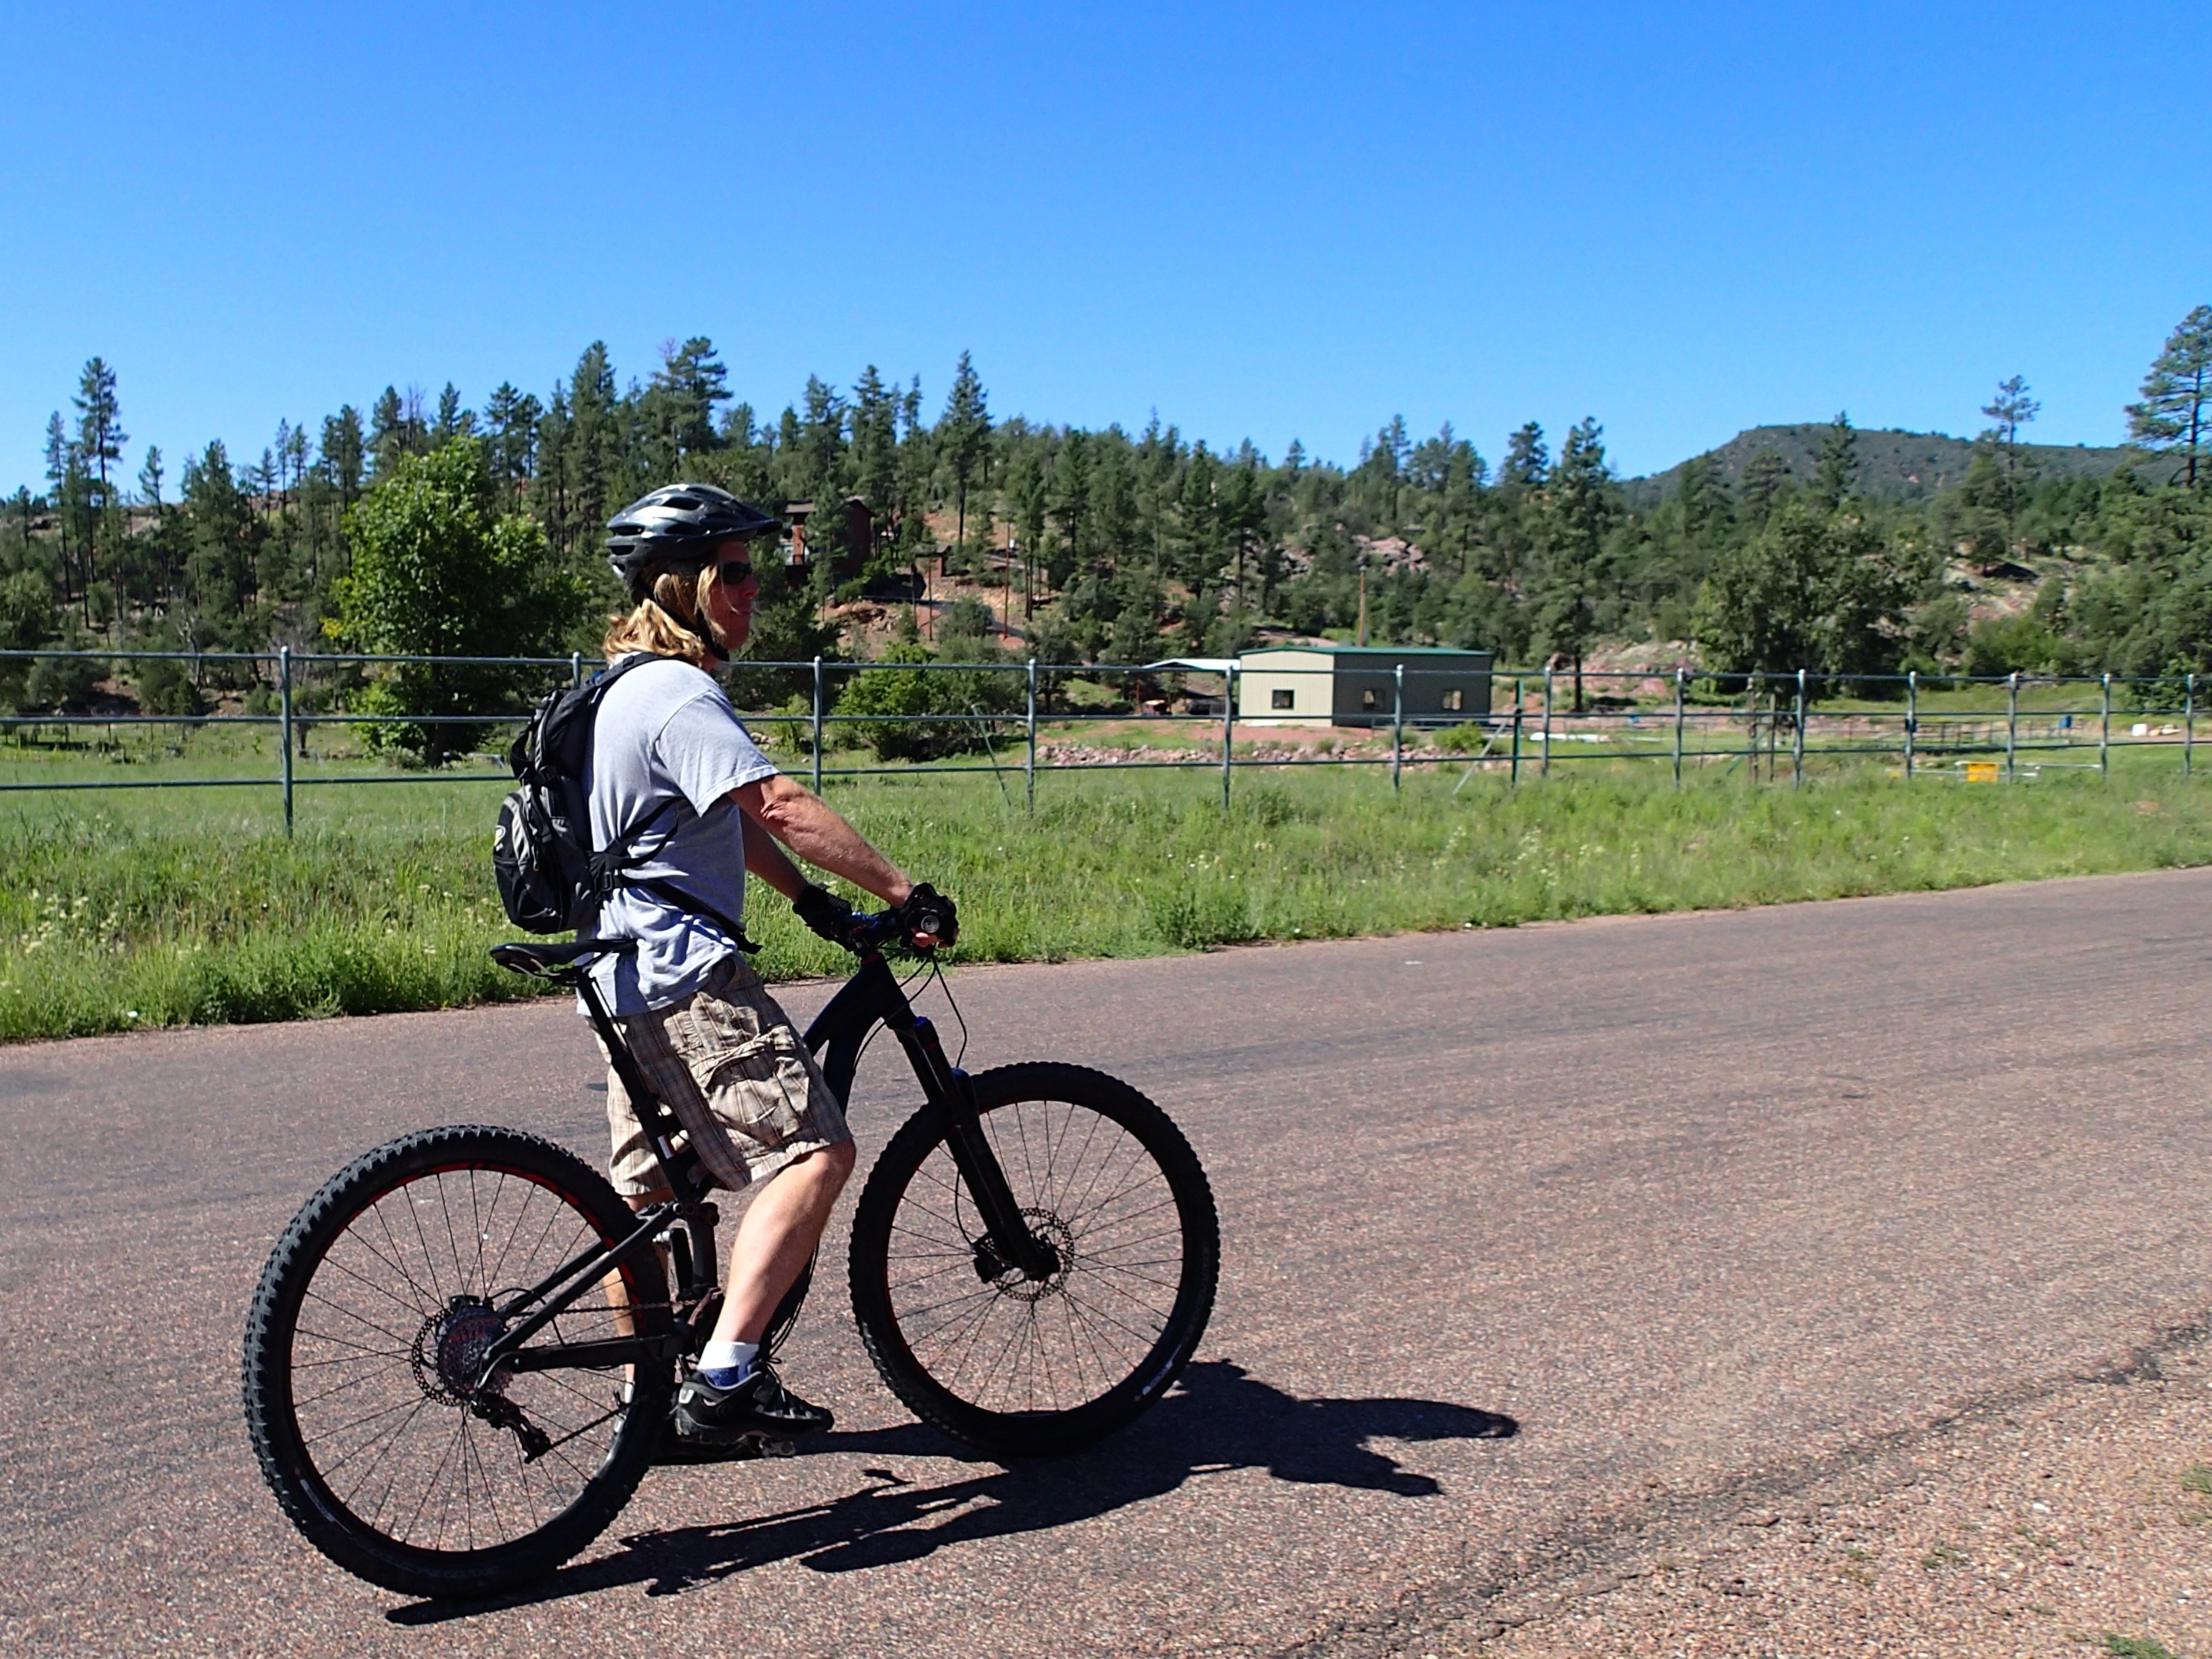
bicycle, recreation, vehicle, sports equipment, mountain bike, cycling, sports, mountain biking, road cycling, land vehicle, outdoor recreation, cycle sport, bicycle motocross, road bicycle, endurance sports, racing bicycle, duathlon